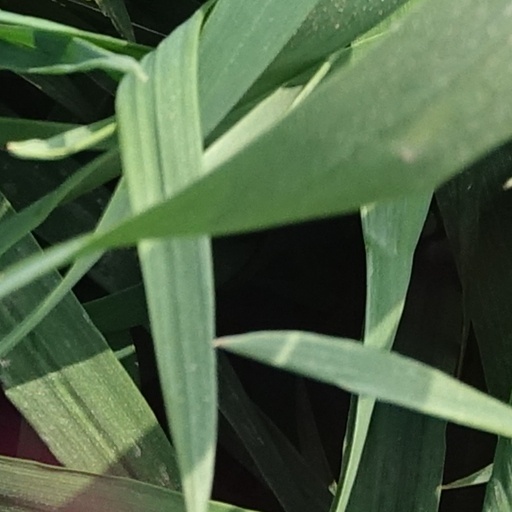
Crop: wheat